Coming of Age Day

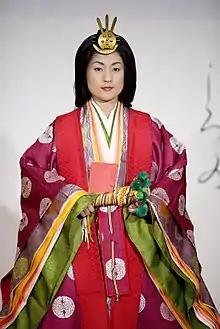
A young woman models a jūnihitoe, a 12-layered formal court dress worn by women during the Heian period, during a demonstration of traditional Japanese culture

The earliest official record of "genpuku" in Japan dates back to the Nara period (710–794 AD), and the ceremony itself is based on an earlier Chinese custom in the Tang dynasty. Beyond the Nara, the ceremony flourished throughout the aristocratic Heian period (794–1185 AD), the last classical period in which Japan was governed by an aristocratic court. Children during Heian were not recognized as officially gendered before "genpuku", and were said to have remained near the gods as "children of the kami". As children of the gods, those who had not undergone "genpuku" were often seen as youthful mediums and were some of the primary performers of ritual exorcisms. In addition, clothing and attire of childhood were ungendered and it was not uncommon for male children to wear makeup often as "wakashū". In the period between early childhood and "genpuku", boys were classified as "wakashū".